William Lowther, 1st Earl of Lonsdale

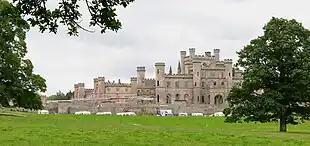
Lowther Castle

Like many members of the Lowther family, he followed the politics of his cousin, Sir James Lowther, 5th Baronet (later the 1st Earl of Lonsdale), but he seems to have shown a tendency towards independence. Lowther was briefly Member of Parliament for Appleby in 1780, for Carlisle from 1780 to 1784 and for Cumberland from 1784 to 1790. In 1796, he was returned as Member of Parliament for Rutland, holding the seat until 1802.